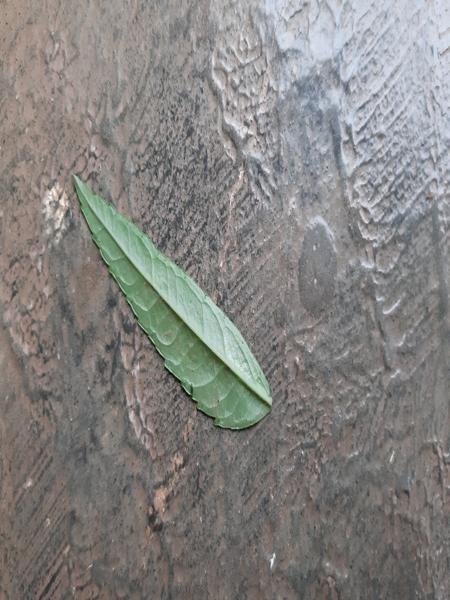
Plant: Marigold